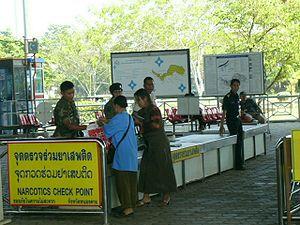
La frontière entre le Laos et la Thaïlande est formée par le Mékong sur la plus grande partie de sa longueur, la Thaïlande se trouvant sur la rive droite du fleuve et le Laos sur sa rive gauche, à l'exception de deux provinces laotiennes sur la rive droite : au nord-ouest, la province de Sayaboury, et dans l'extrême-sud, une partie de la province de Champasak.